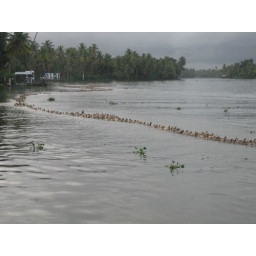
Polite ducks in Kerala, spotted from our houseboat.